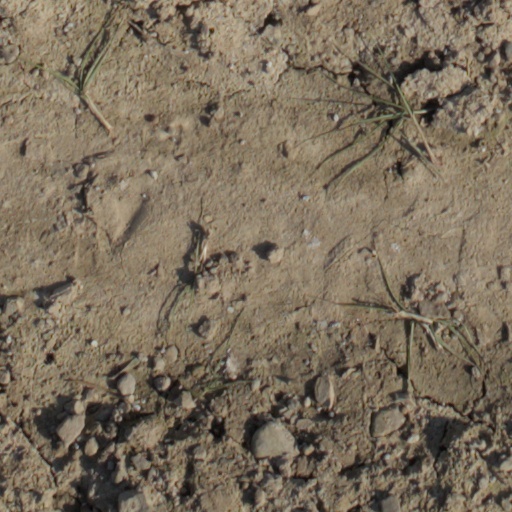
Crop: wheat